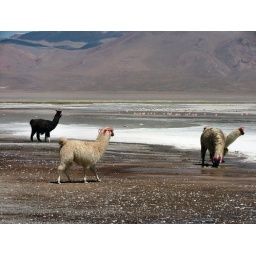
near Uyuni, Bolivia. This lake is red because of algae